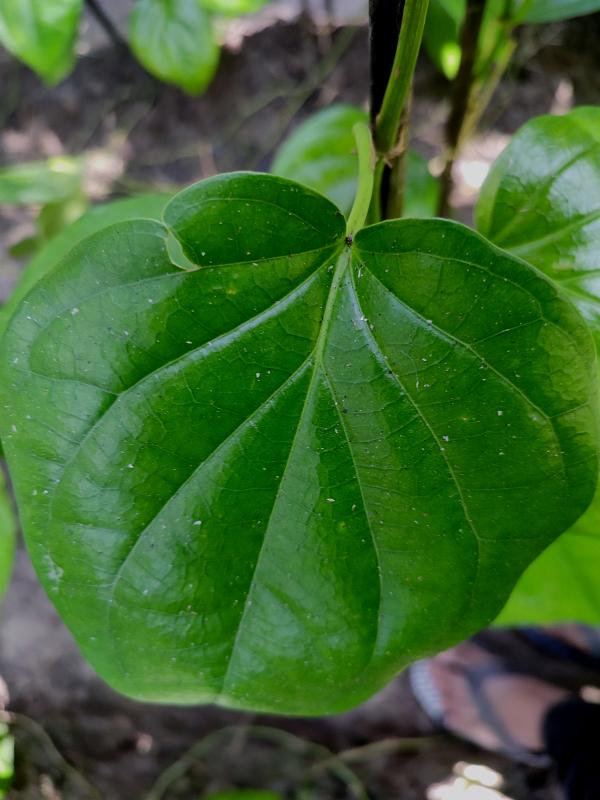
Label: Healthy_Leaf